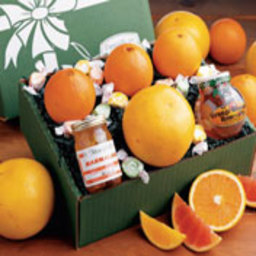
Label: Orange